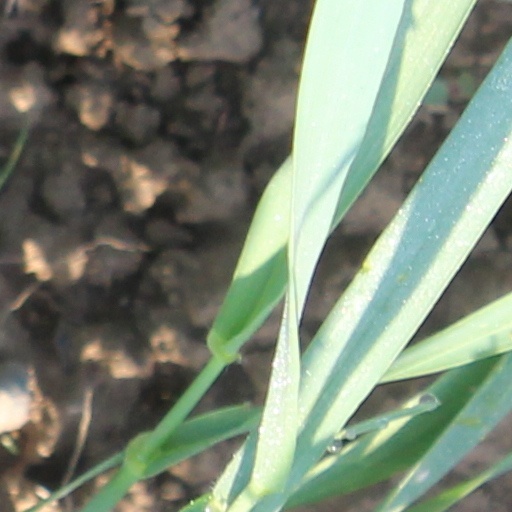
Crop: wheat